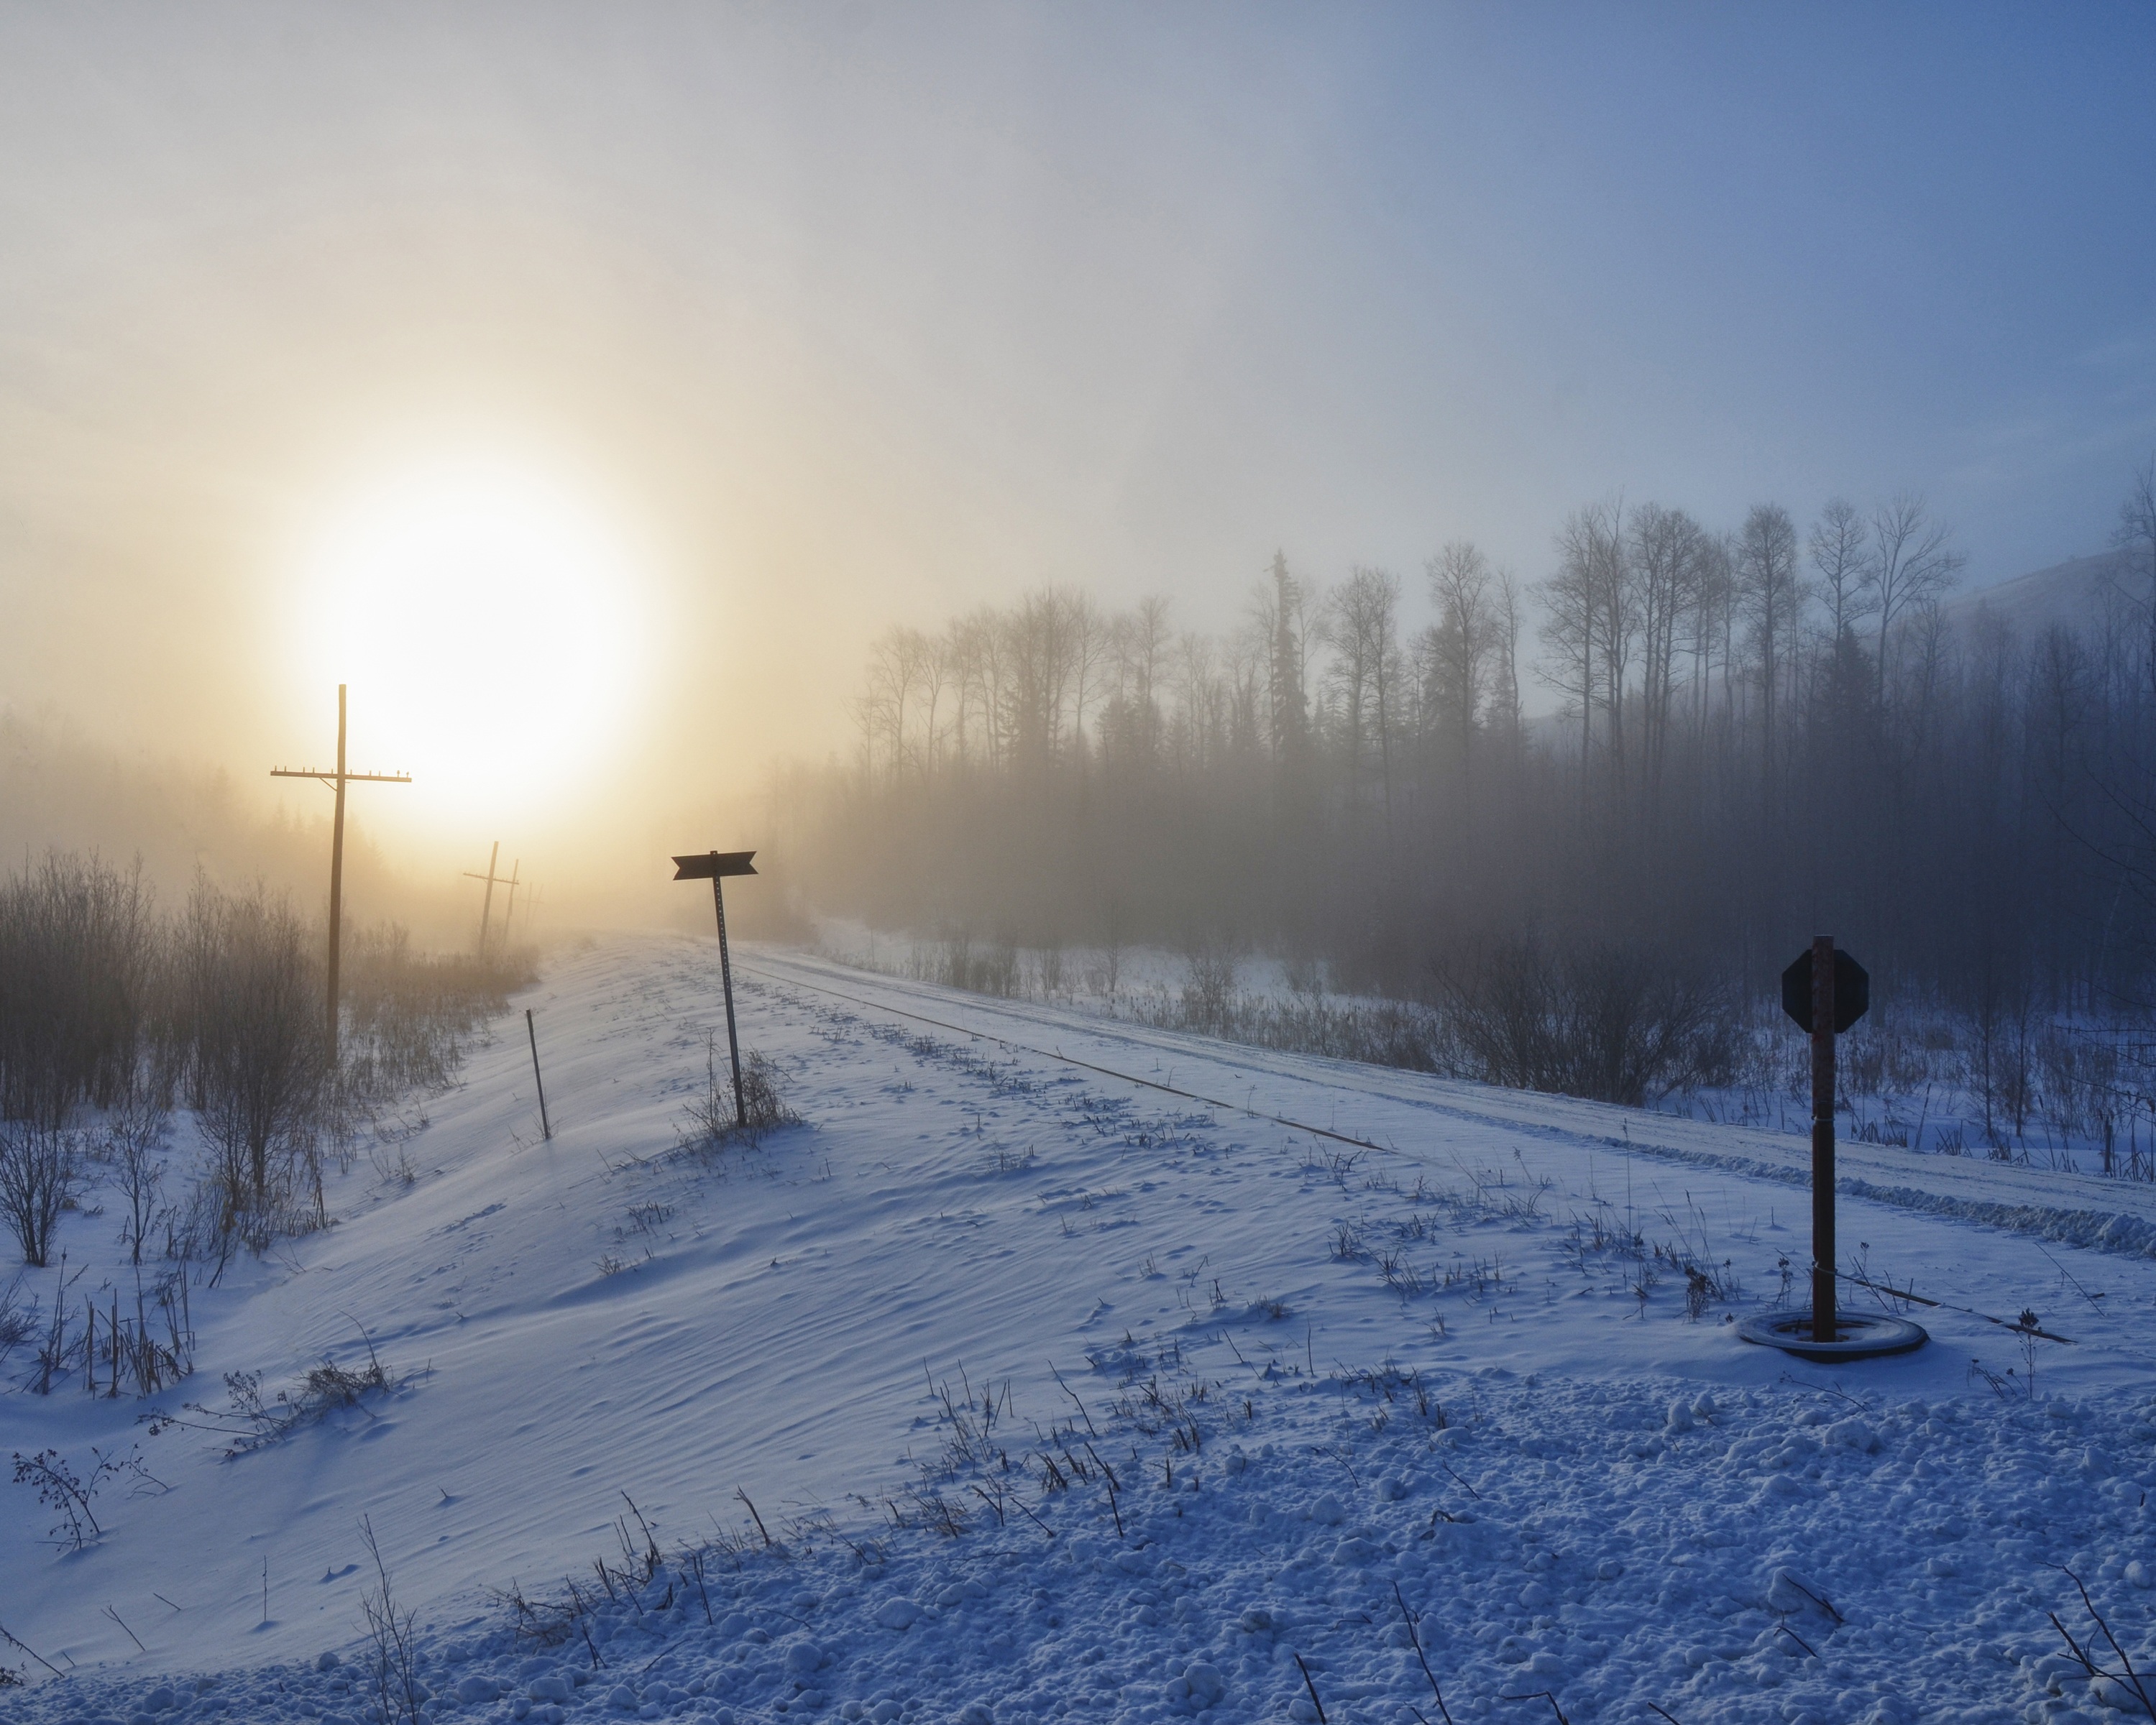
forest, outdoor, snow, winter, railroad, fog, sunrise, sunlight, morning, train, travel, transport, rural, weather, frozen, season, trees, tracks, canada, icy, blizzard, freezing, atmospheric phenomenon